Ratnakīrti

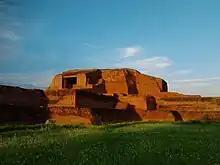
The main stupa at Vikramashila

Ratnakīrti was active sometime between 1000 and 1050 CE. Among his contemporaries at Vikramashila were Ratnākaraśānti and Jñanasrimitra. Ratnakīrti engaged with both of them on an intellectual level and it is clear that Ratnakīrti was Jñānaśrīmitra's student on subjects relating to logico-epistemological topics as the former often quotes the latter as his ""guru"".